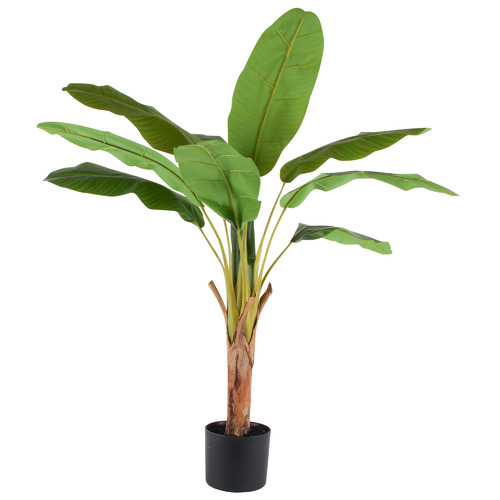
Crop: unknown
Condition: banana